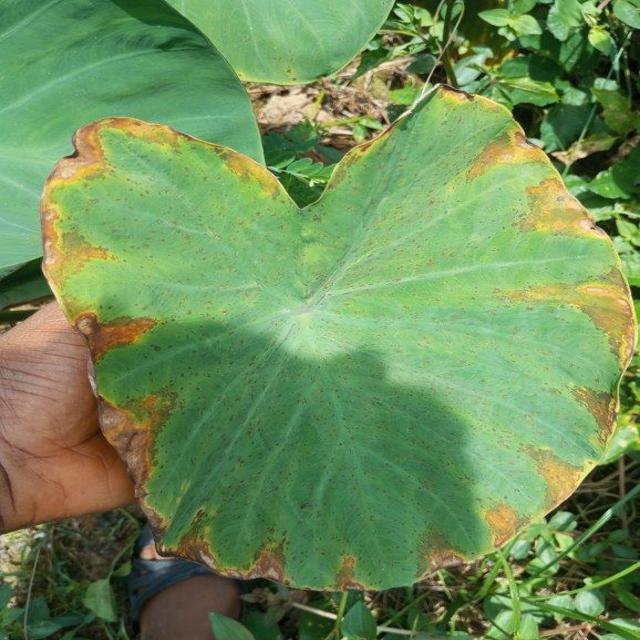
Label: Mid_Blight